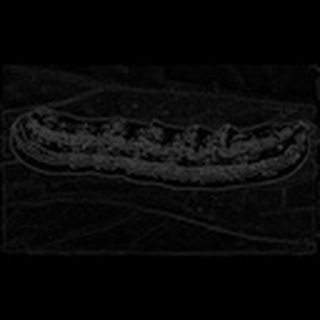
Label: cotton_army_worm